Louis Bullock

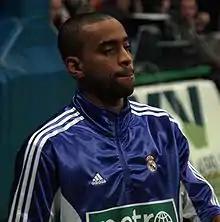
Bullock warming up with Real Madrid, in 2008.

Louis "Lou" Bullock Jr. (born May 20, 1976) is an American former professional basketball player.